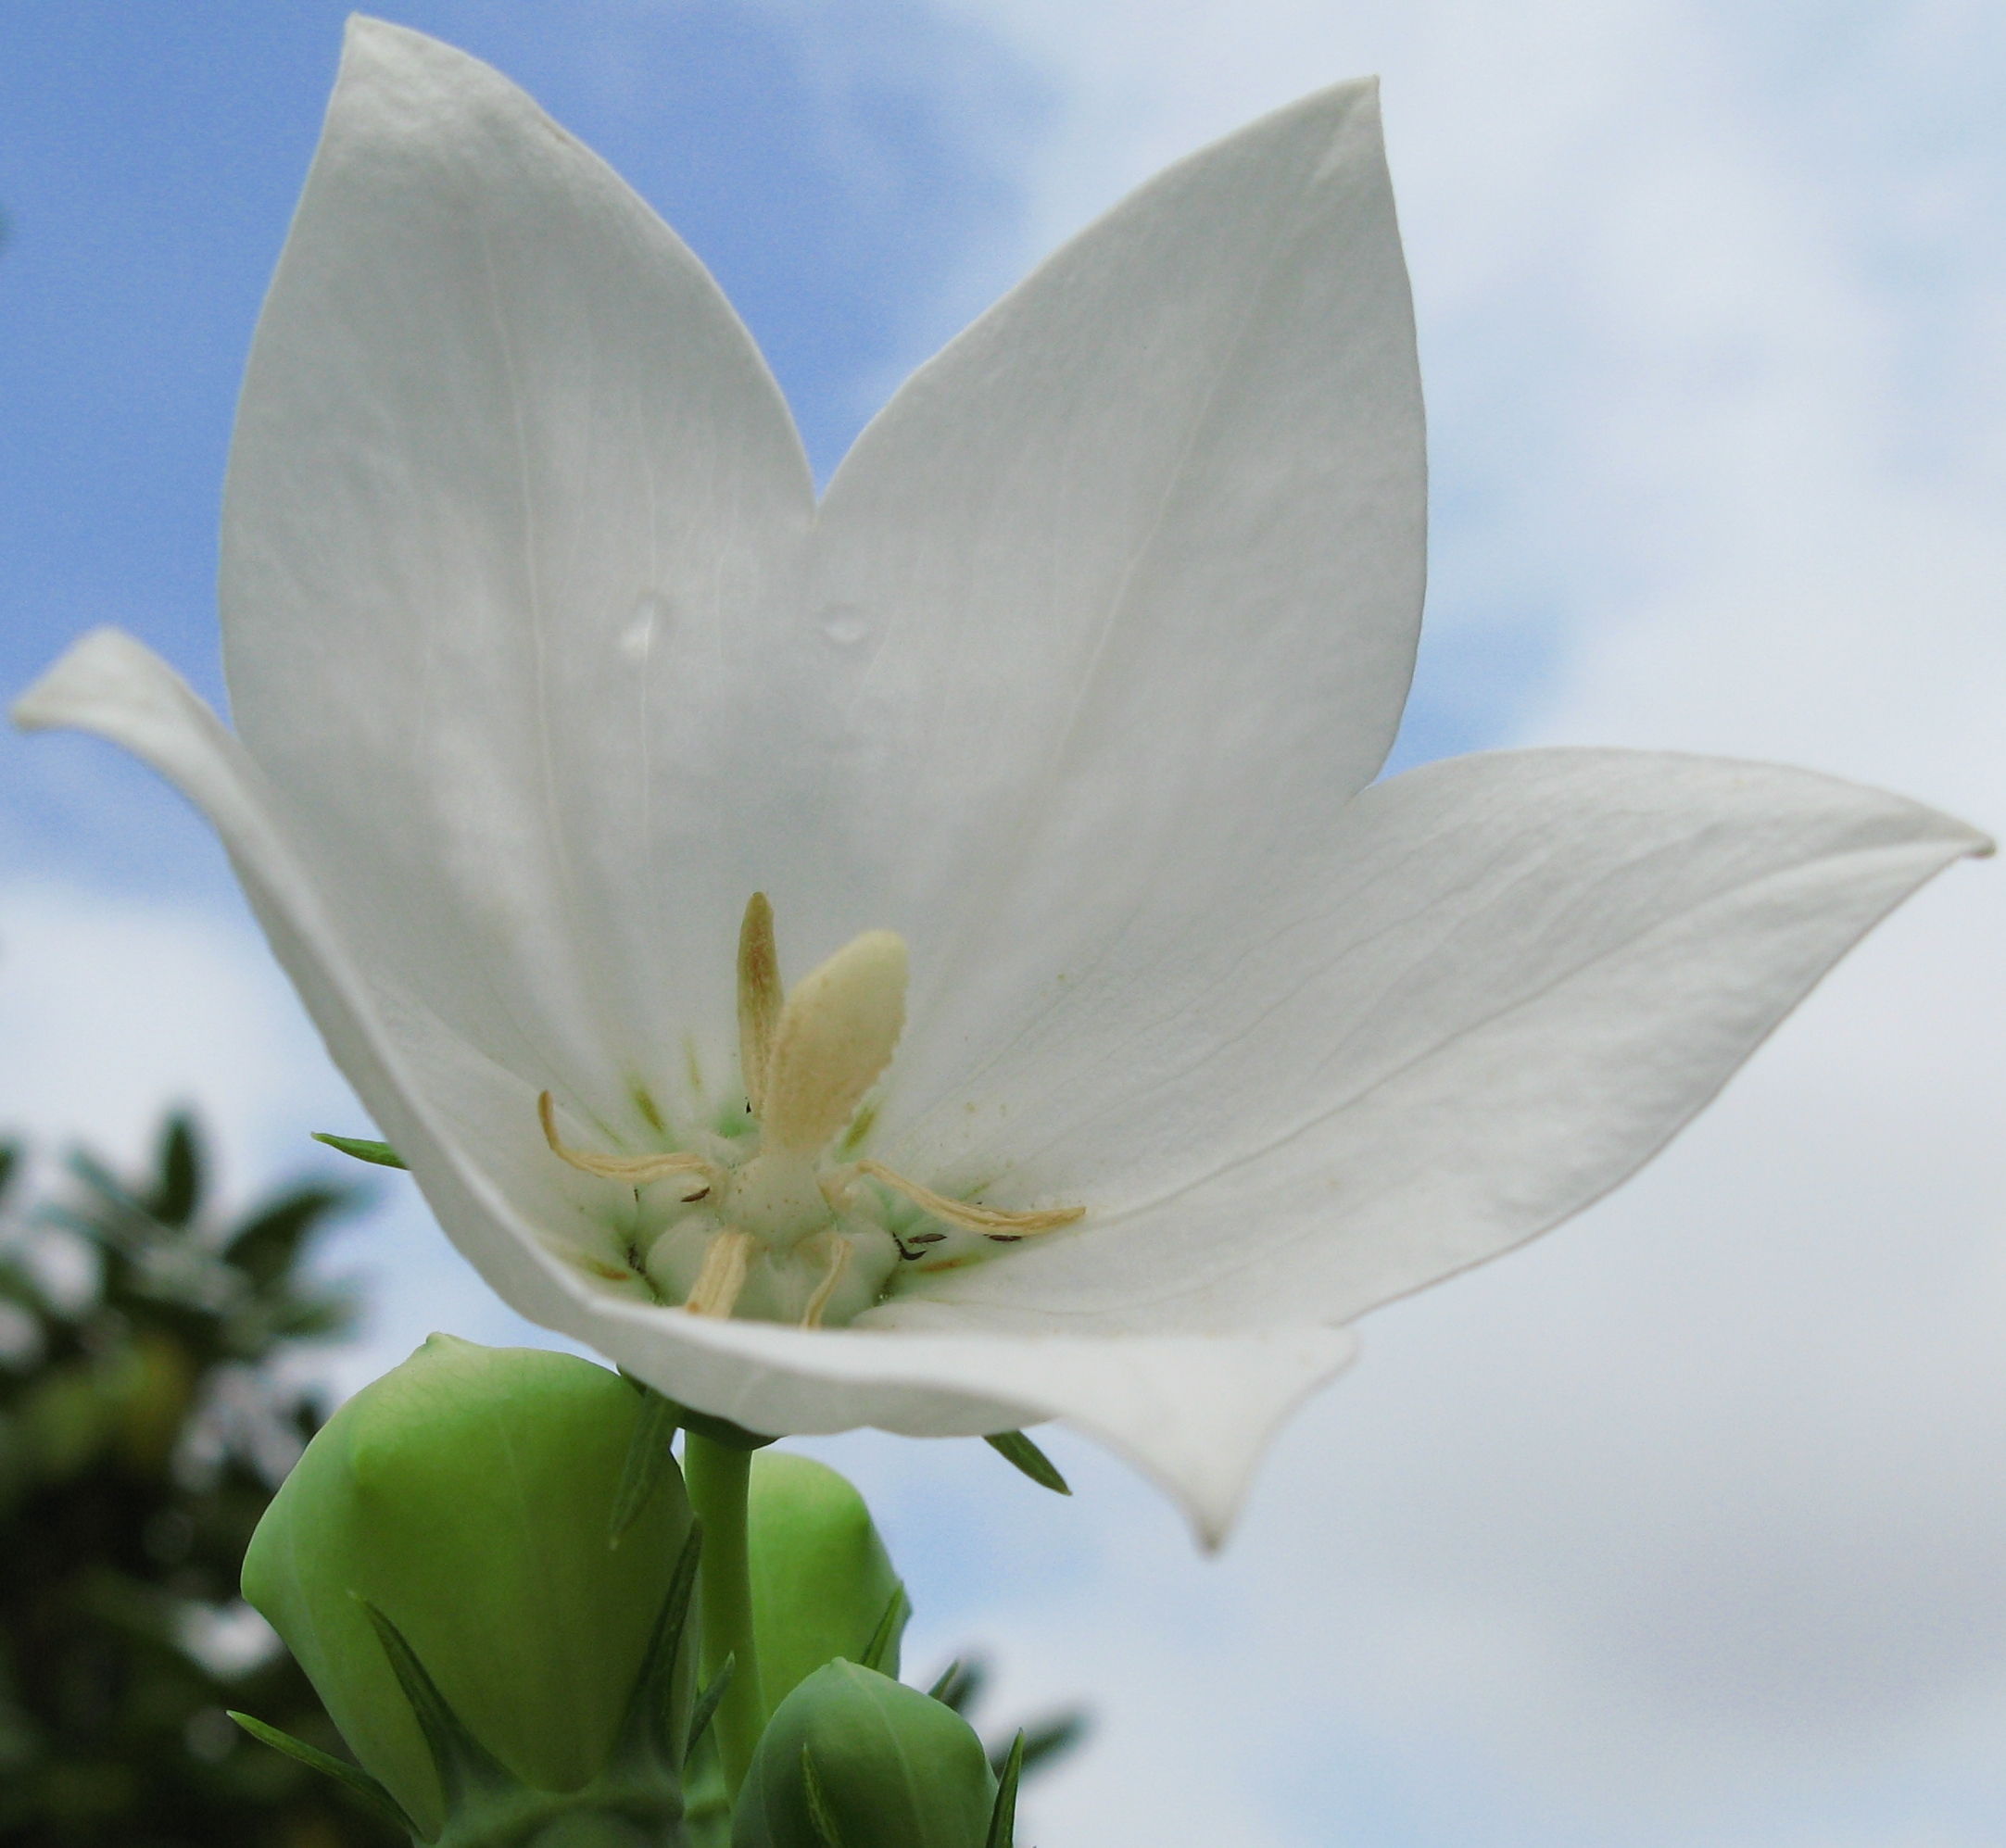
blossom, plant, white, flower, petal, high, botany, flora, wildflower, close up, hires, lily, hi, res, g7, themacrogroup, macro photography, flowering plant, plant stem, land plant